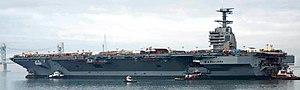
L'USS Gerald R. Ford (CVN-78) est un porte-avions de la marine américaine, navire de tête de la classe Gerald R. Ford qui doit progressivement remplacer les unités de la classe Nimitz. Il fait partie des 11 porte-avions géants de l'US Navy. Dévoilé le 16 janvier 2007 par communiqué du secrétaire de la Navy, Donald C. Winter, ce bâtiment porte le nom du 38ᵉ président des États-Unis, Gerald R. Ford, qui a combattu durant la Seconde Guerre mondiale à bord du porte-avions USS Monterey dans le théâtre du Pacifique en terminant sa carrière avec le grade de lieutenant-commander.